Destination X (2010)

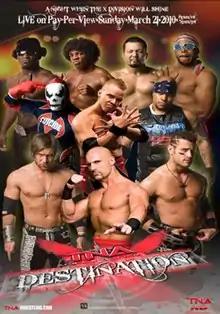
Promotional poster featuring various TNA wrestlers

The 2010 Destination X was a professional wrestling pay-per-view (PPV) event produced by the Total Nonstop Action Wrestling (TNA) promotion. It took place on March 21, 2010 at the TNA Impact! Zone in Orlando, Florida. The event was originally advertised as an all X Division pay-per-view. It was the sixth event under the Destination X chronology and the third event of the 2010 TNA PPV schedule.